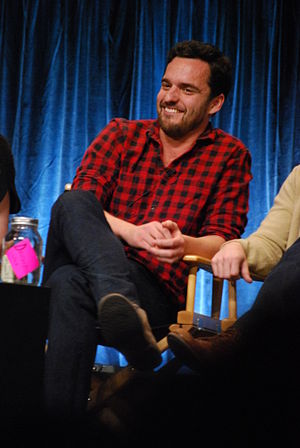
Jake Johnson
Jake Johnson er en amerikansk skuespiller, komiker og instruktør. Han er bedst kendt for at spille Nick Miller i tv-serien New Girl.